2021 National League Championship Series

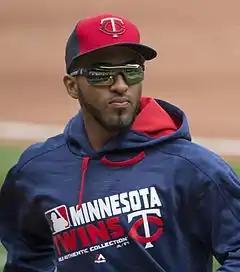
Eddie Rosario, shown with the Twins, had four hits in Game 4, including two home runs.

Starting pitchers were Walker Buehler for Los Angeles and Charlie Morton for Atlanta. In the bottom of the first, Mookie Betts walked, then Corey Seager homered, giving the Dodgers an early 2–0 lead, as had been the case in Game 2. The Braves rallied back, scoring four runs in the top of the fourth inning. Freddie Freeman singled to open the inning, and with one out Austin Riley doubled. Joc Pederson then singled to score Freeman. Adam Duvall subsequently singled to score Riley and tie the game. Travis d'Arnaud walked to load the bases, then Dansby Swanson singled to give the Braves a 3–2 lead. The final run of the inning came on a walk to Eddie Rosario that forced in a run. The Braves extended their lead in the top of the fifth with an RBI single by Duvall to bring Ozzie Albies in, making the score 5–2. In the bottom of the eighth, a three-run homer by Cody Bellinger with one out tied the game, 5–5. Betts doubled with two outs, scoring Chris Taylor who had singled, to give the Dodgers a 6–5 lead. Dodgers closer Kenley Jansen came in and struck out the side in the top of the ninth, giving the Dodgers their first win of the series. The Braves used five pitchers, with Morton leaving after five innings having allowed two runs on three hits; Luke Jackson, who was charged with all four eighth-inning runs, took the loss. The Dodgers used nine pitchers, with Buehler leaving after innings having allowed four runs on seven hits. Tony Gonsolin, who recorded the final out in the top of the eighth, got the win, while Jansen earned the save.